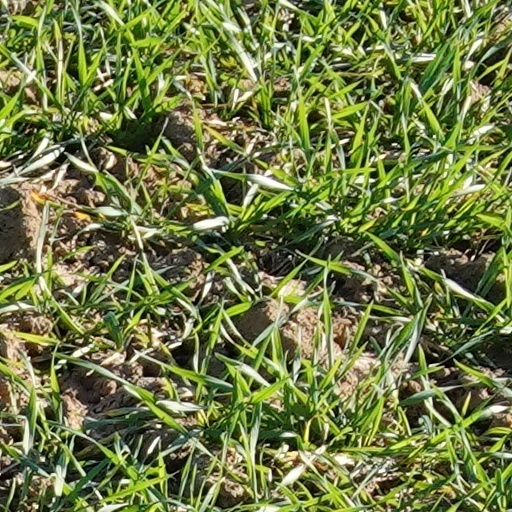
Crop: wheat